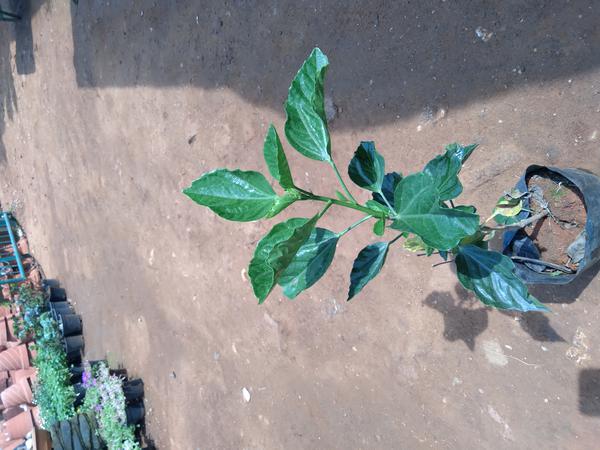
Plant: Hibiscus